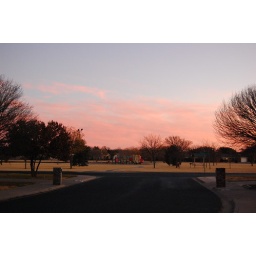
pink clouds over park